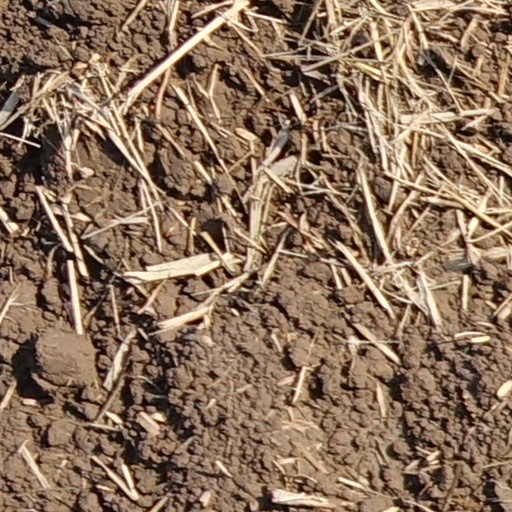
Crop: wheat